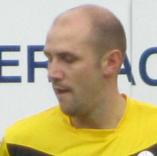
Age: 28